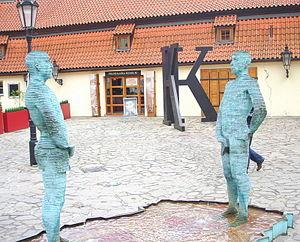
David Černý est un sculpteur tchèque et artiste conceptuel.